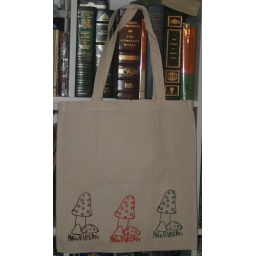
natural canvas tote screen printed in brown, orange and green. artwork by chad thorson.